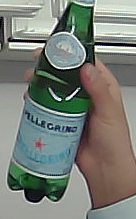
Product: sanpellegrino_water